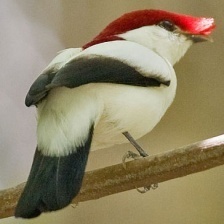
Species: ARARIPE MANAKIN
Scientific name: ANTILOPHIA BOKERMANNI